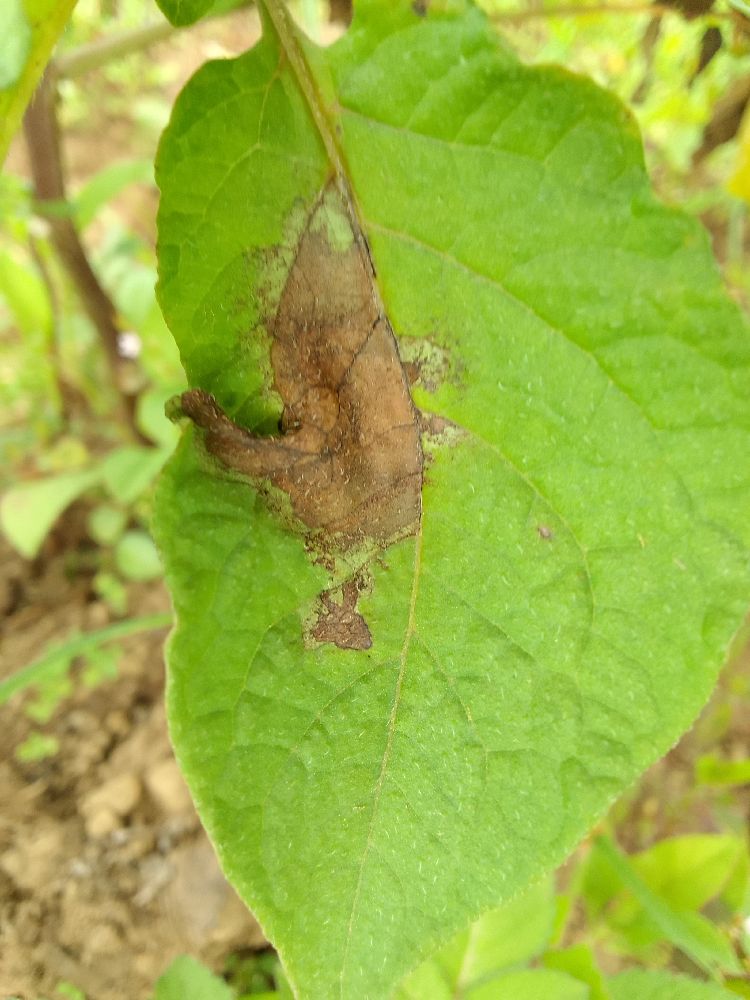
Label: Late blight